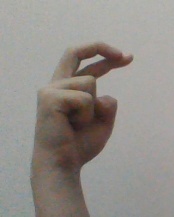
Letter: zay